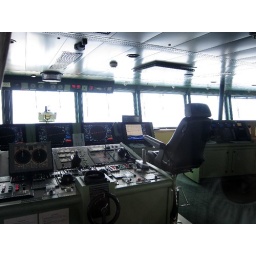
The ship basicly drives itself in open ocean. There was one bored looking guy sitting around babysitting the instruments.